Gendered associations of pink and blue

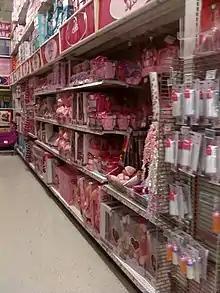
Shelves with pink-colored girls' toys, in a Canadian store

In the United States, girlie-girl culture developed in the 1990s in the wake of a series of successful Disney animated films, starting with "The Little Mermaid" (1989). These animated films were heavily marketed to girls, especially, and pink was everywhere in marketing campaigns as they took advantage of what appeared to be a strong association between gender and certain colors: bold colors for boys, pastel colors for girls, especially pink. Eighty-six percent of pink toys were marketed as "girls only", and a similar percentage that were bold red, black, brown, or gray were for "boys only". Pink became a strong signal to girls and their parents about which products were being marketed to them.